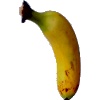
Label: Banana Lady Finger 1